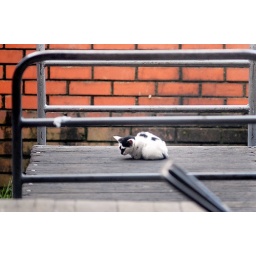
A cat in the train station